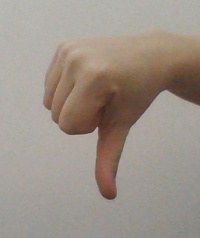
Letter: waw